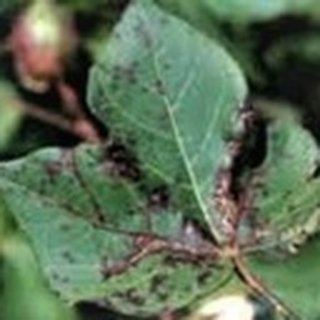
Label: cotton_bacterial_blight